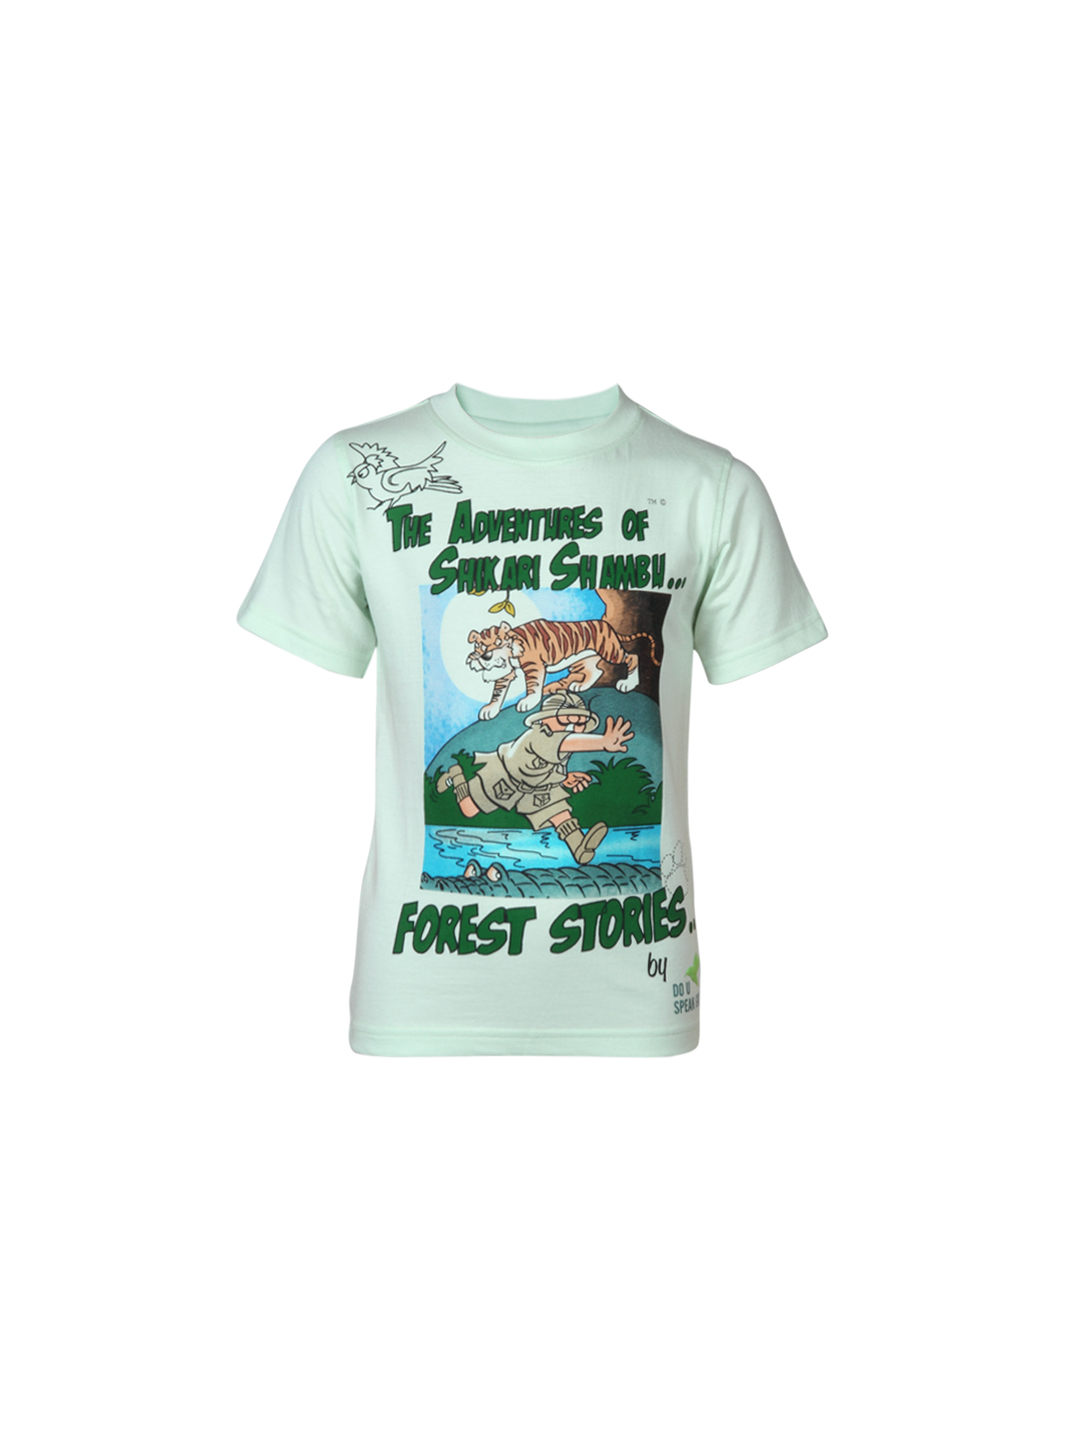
Do u speak green Boys Green T-shirt
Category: Apparel / Topwear / Tshirts
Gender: Boys
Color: Green
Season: Summer 2012
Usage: Casual